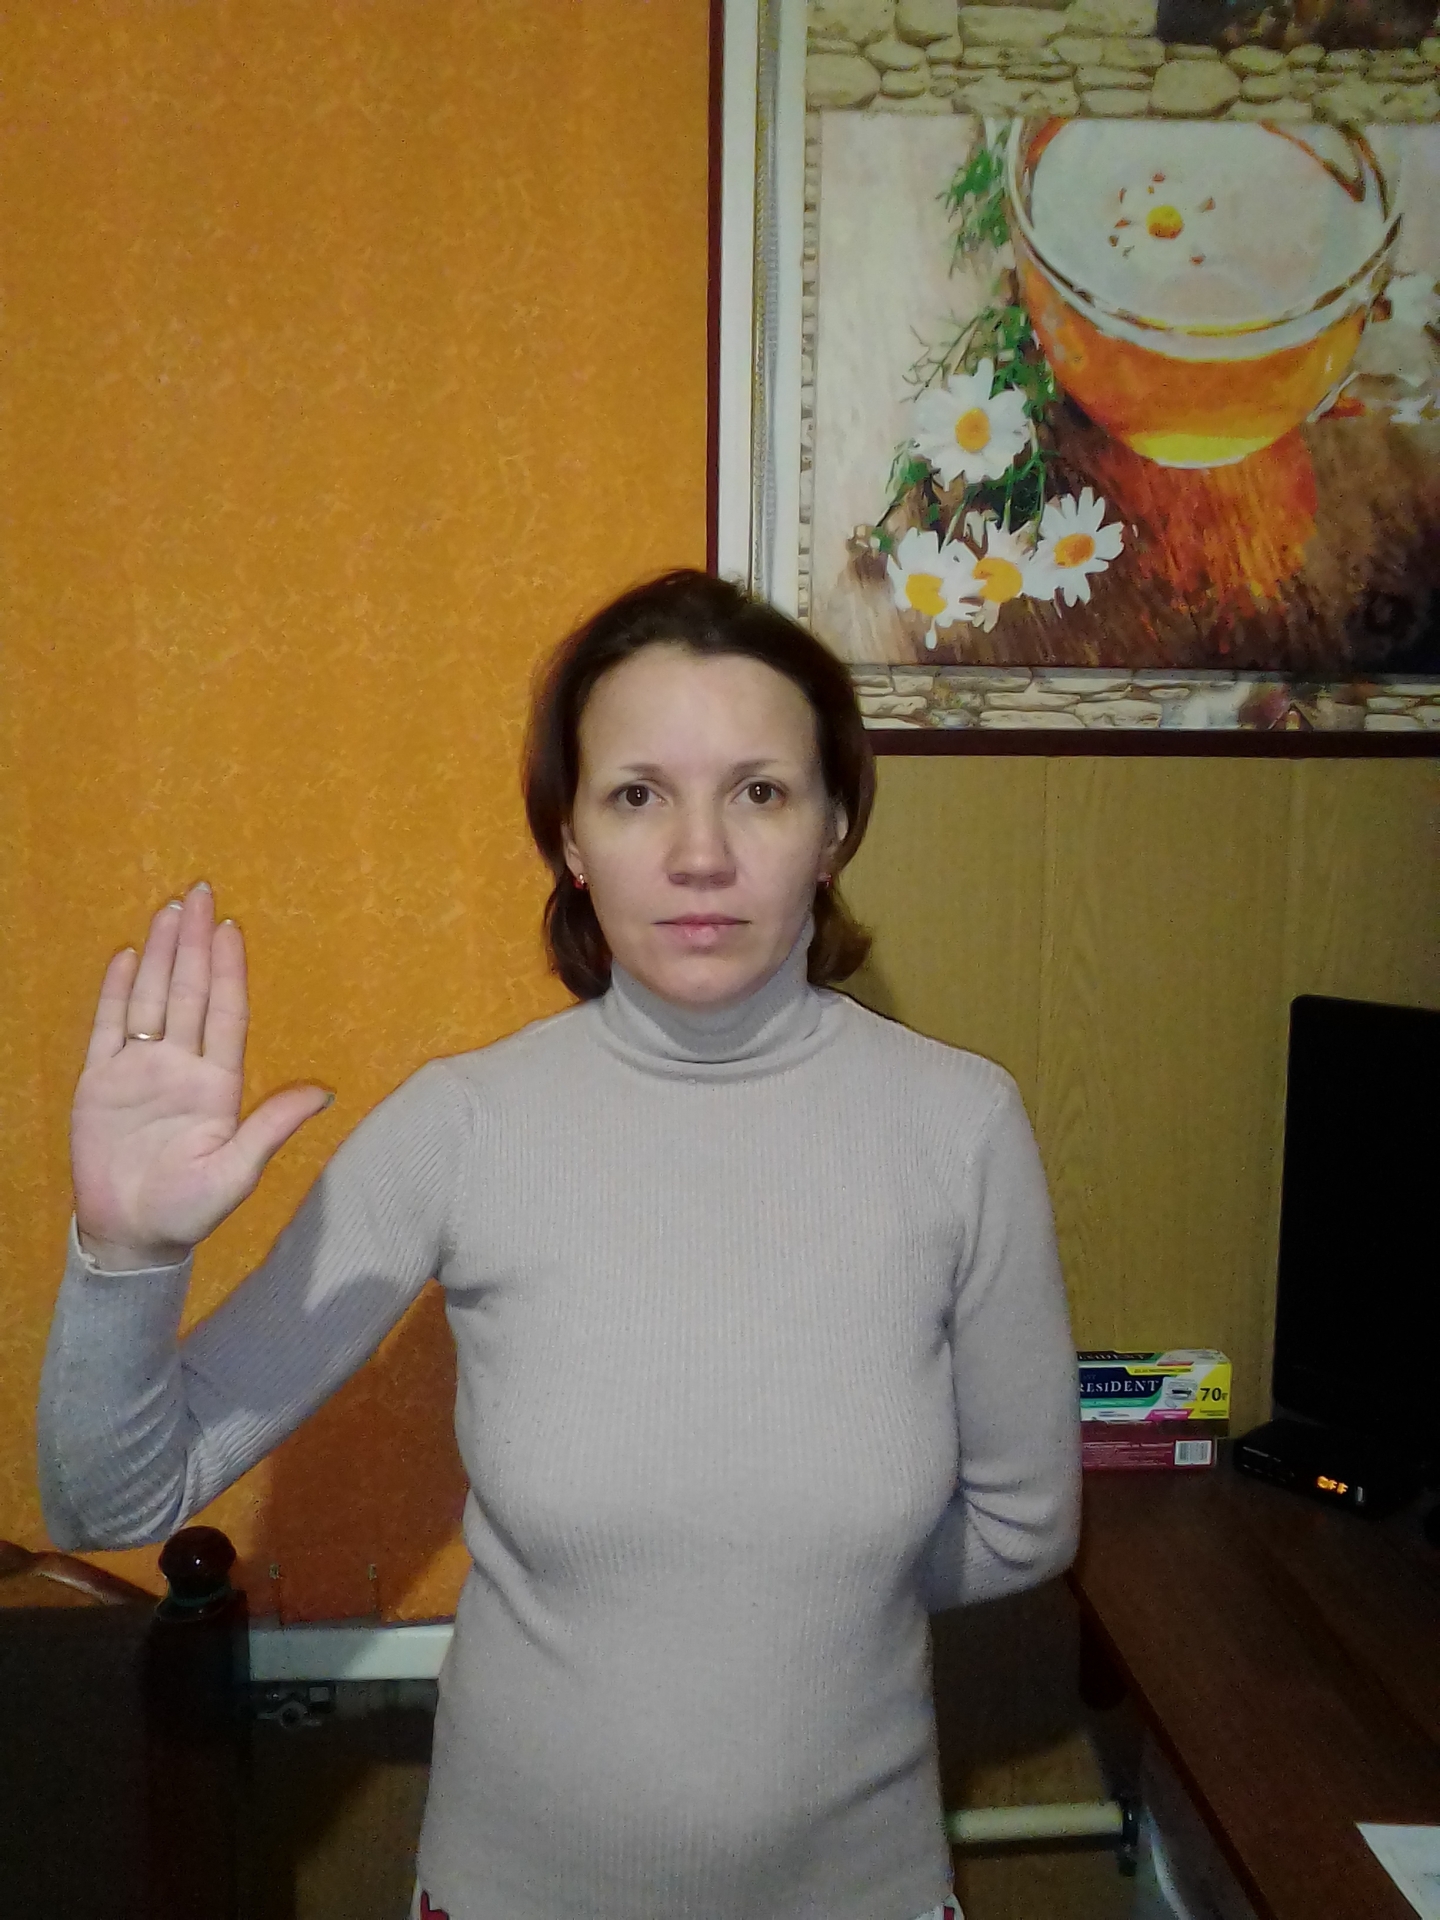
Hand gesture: stop